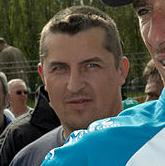
Age: 35